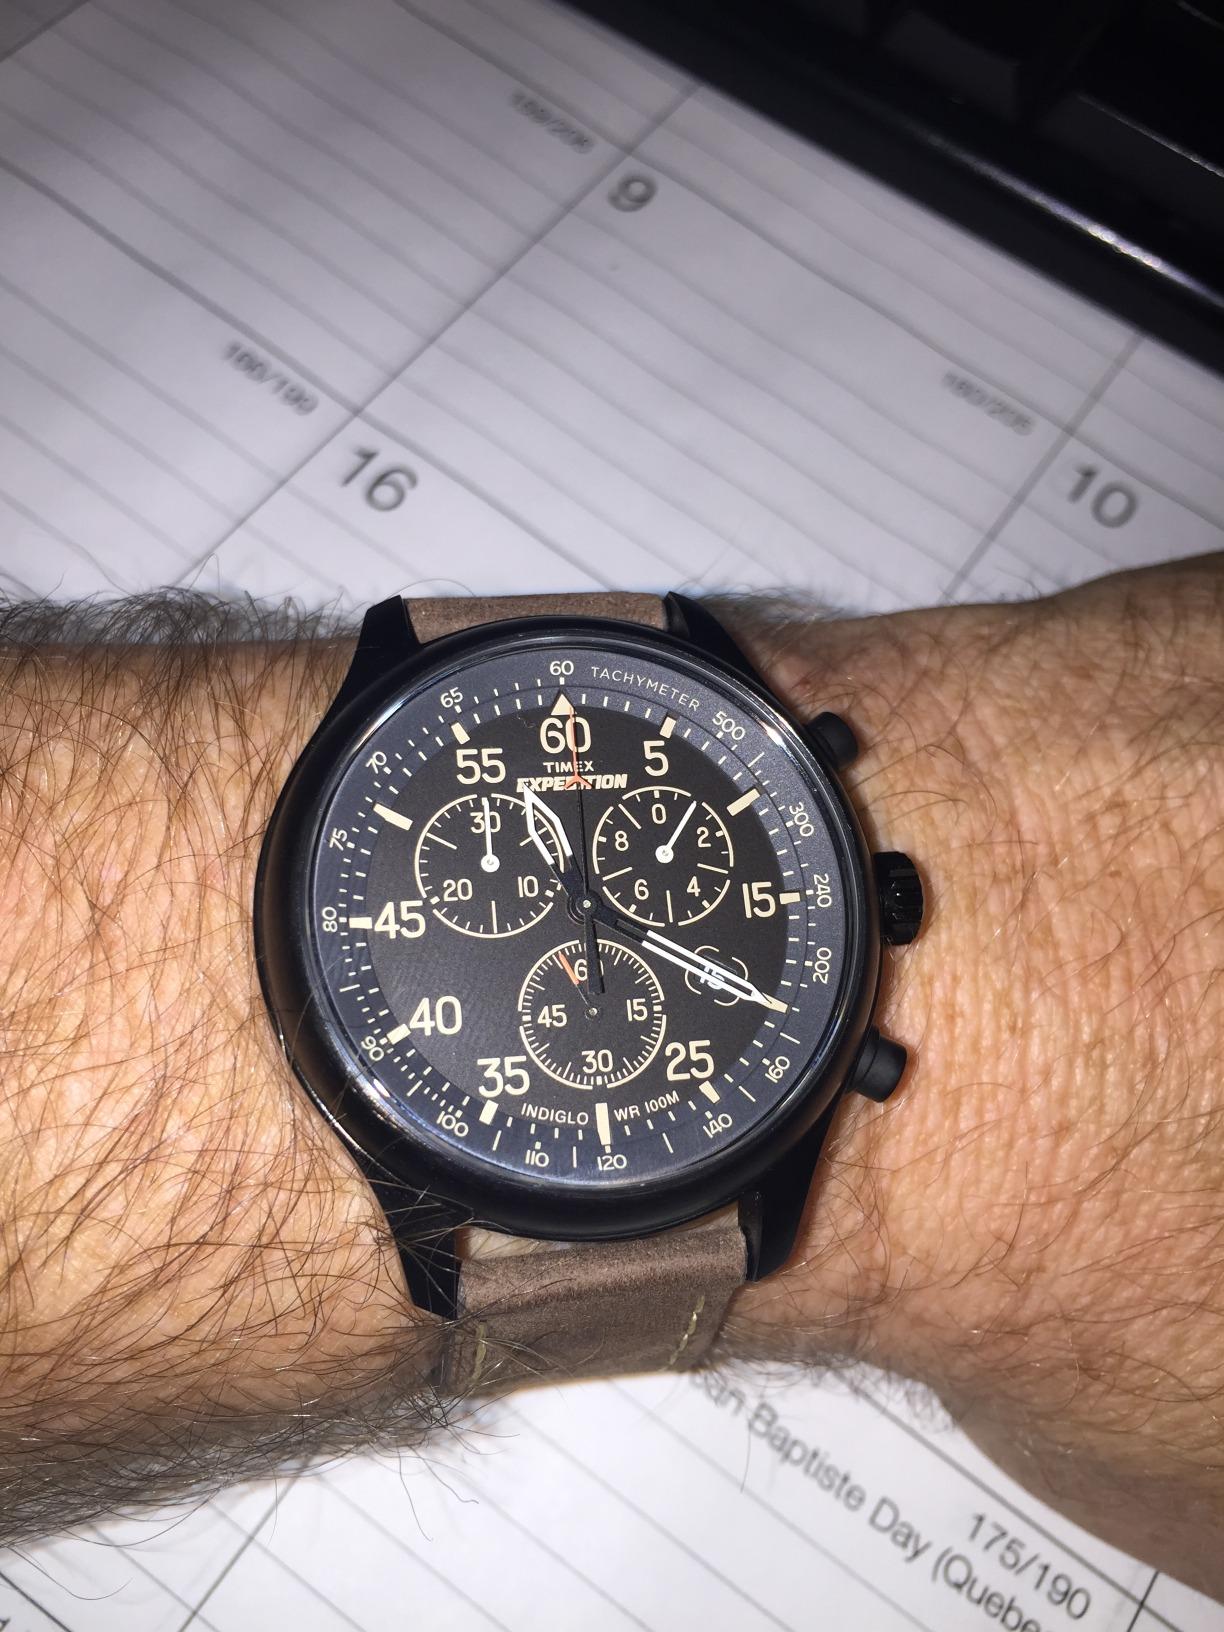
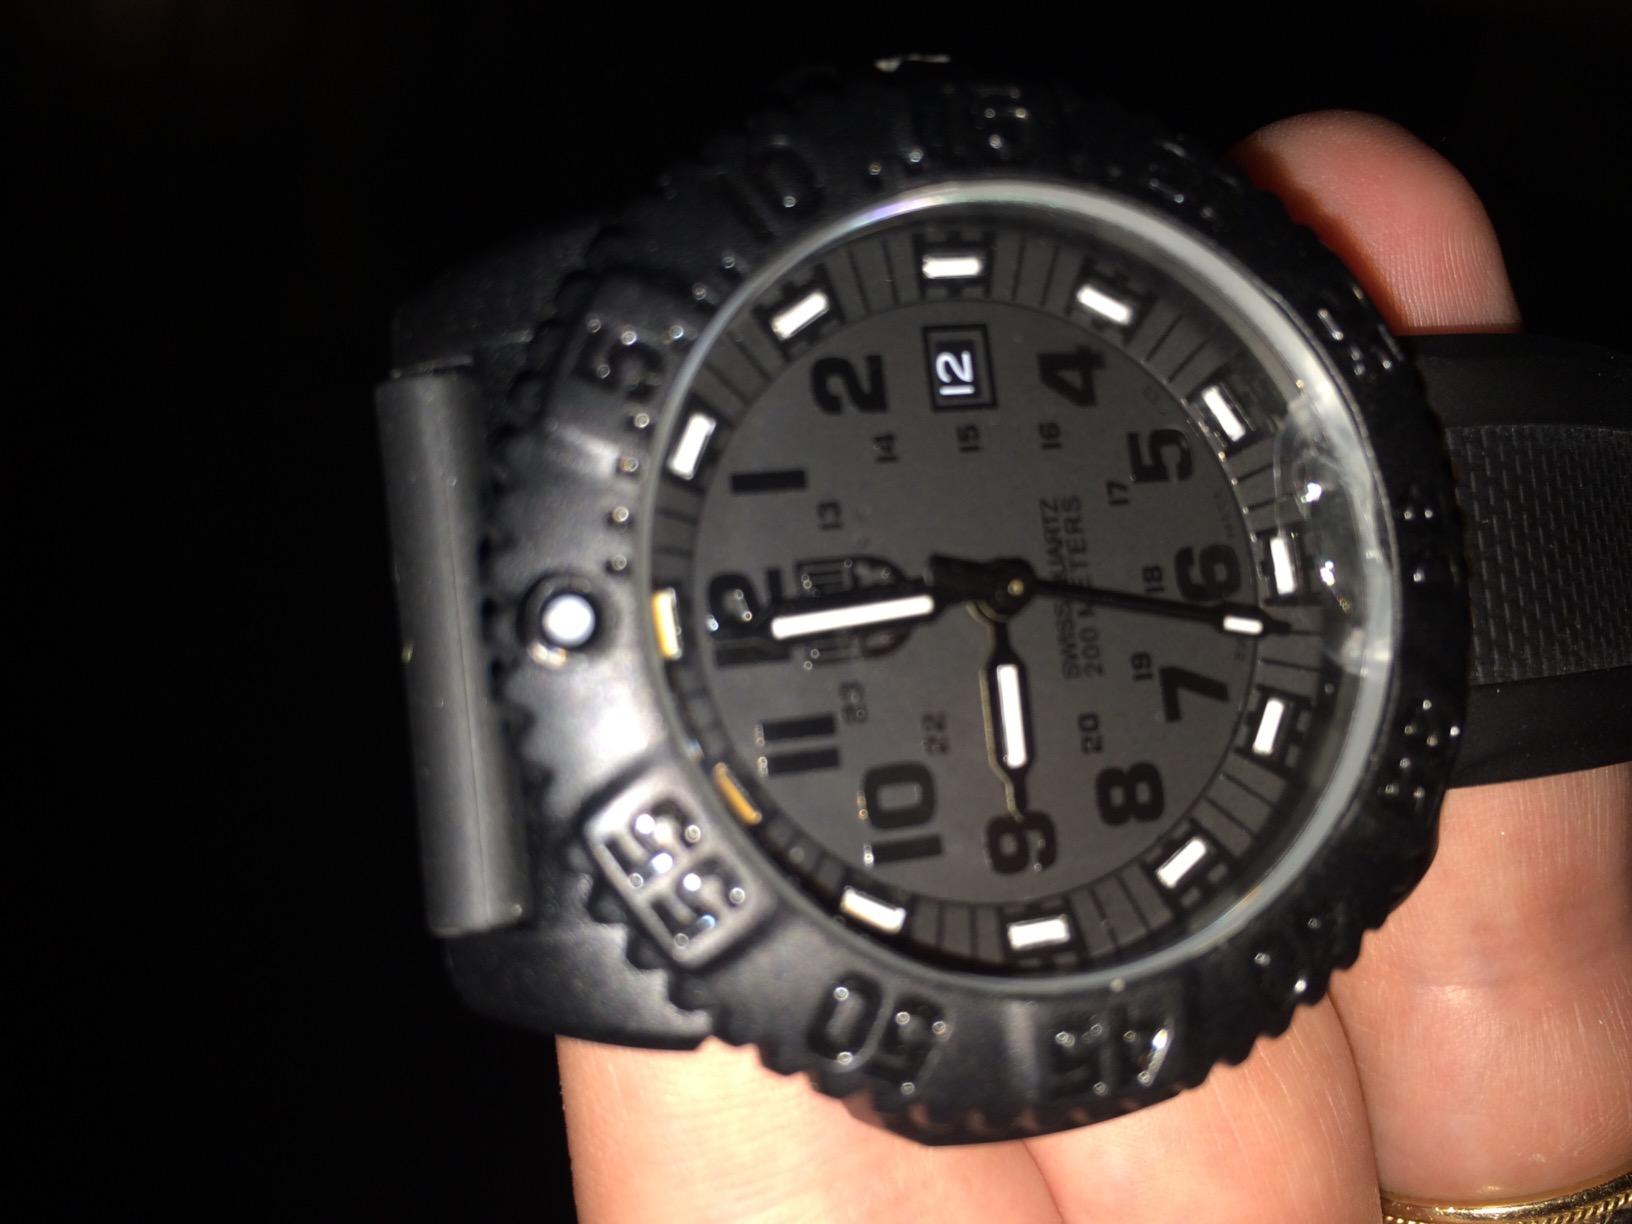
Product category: accessories_watch
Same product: no